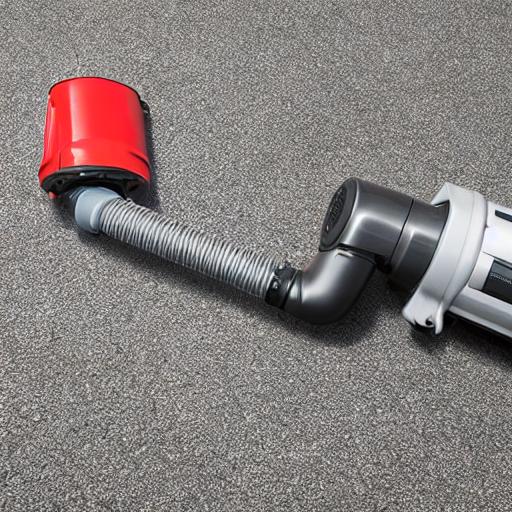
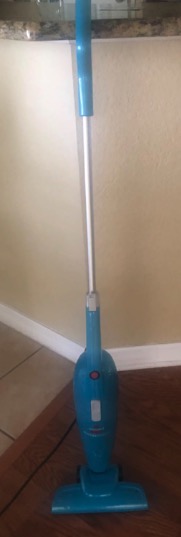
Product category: items_vacuum
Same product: no